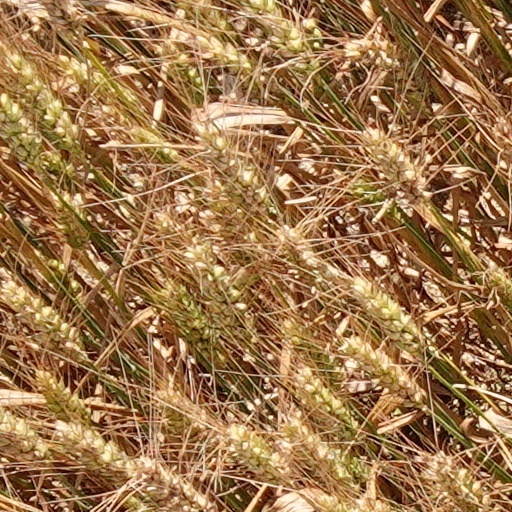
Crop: wheat